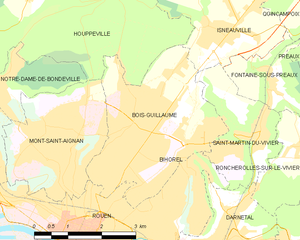
Carte des communes françaises Bois-Guillaume